Joséphine Pagnier

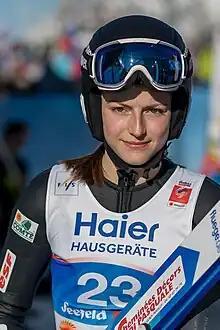
Pagnier in 2019

She won two medals at the 2020 Winter Youth Olympics and won the French national championship in 2019 and 2020. She competed in the normal hill event at the 2022 Winter Olympics and came third at a 2021–22 FIS Ski Jumping World Cup event in Aigner-Schanze.